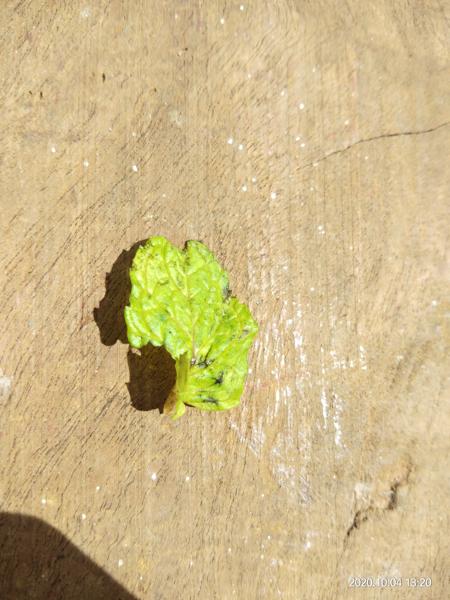
Plant: Mint